Muslim patrol incidents in London

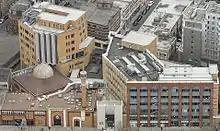
Whitechapel's East London Mosque condemned the patrols, deeming them divisive to the local community

The East London Mosque condemned the patrols as "utterly unacceptable and clearly designed to stoke tensions and sow discord."